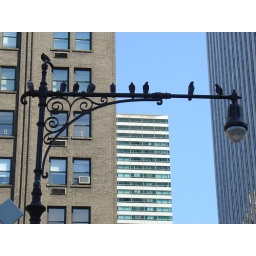
Pigeons sitting on a lamp somewhere near the south-east corner of the Central Park, Manhattan.